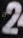
Number: 2